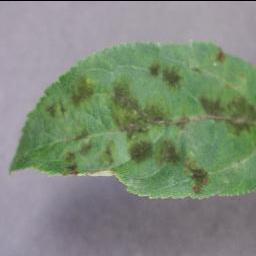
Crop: apple
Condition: scab